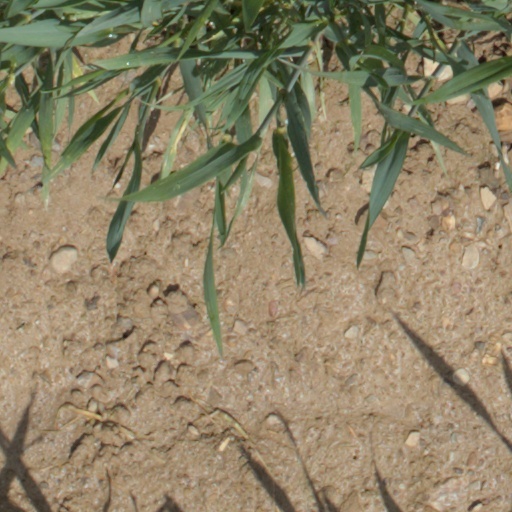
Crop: wheat